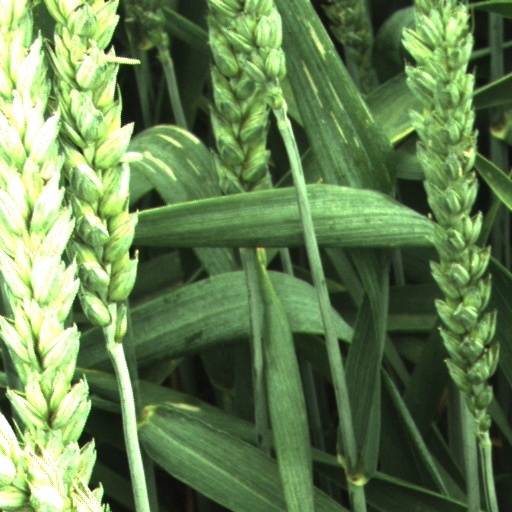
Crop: wheat